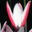
Label: tulip